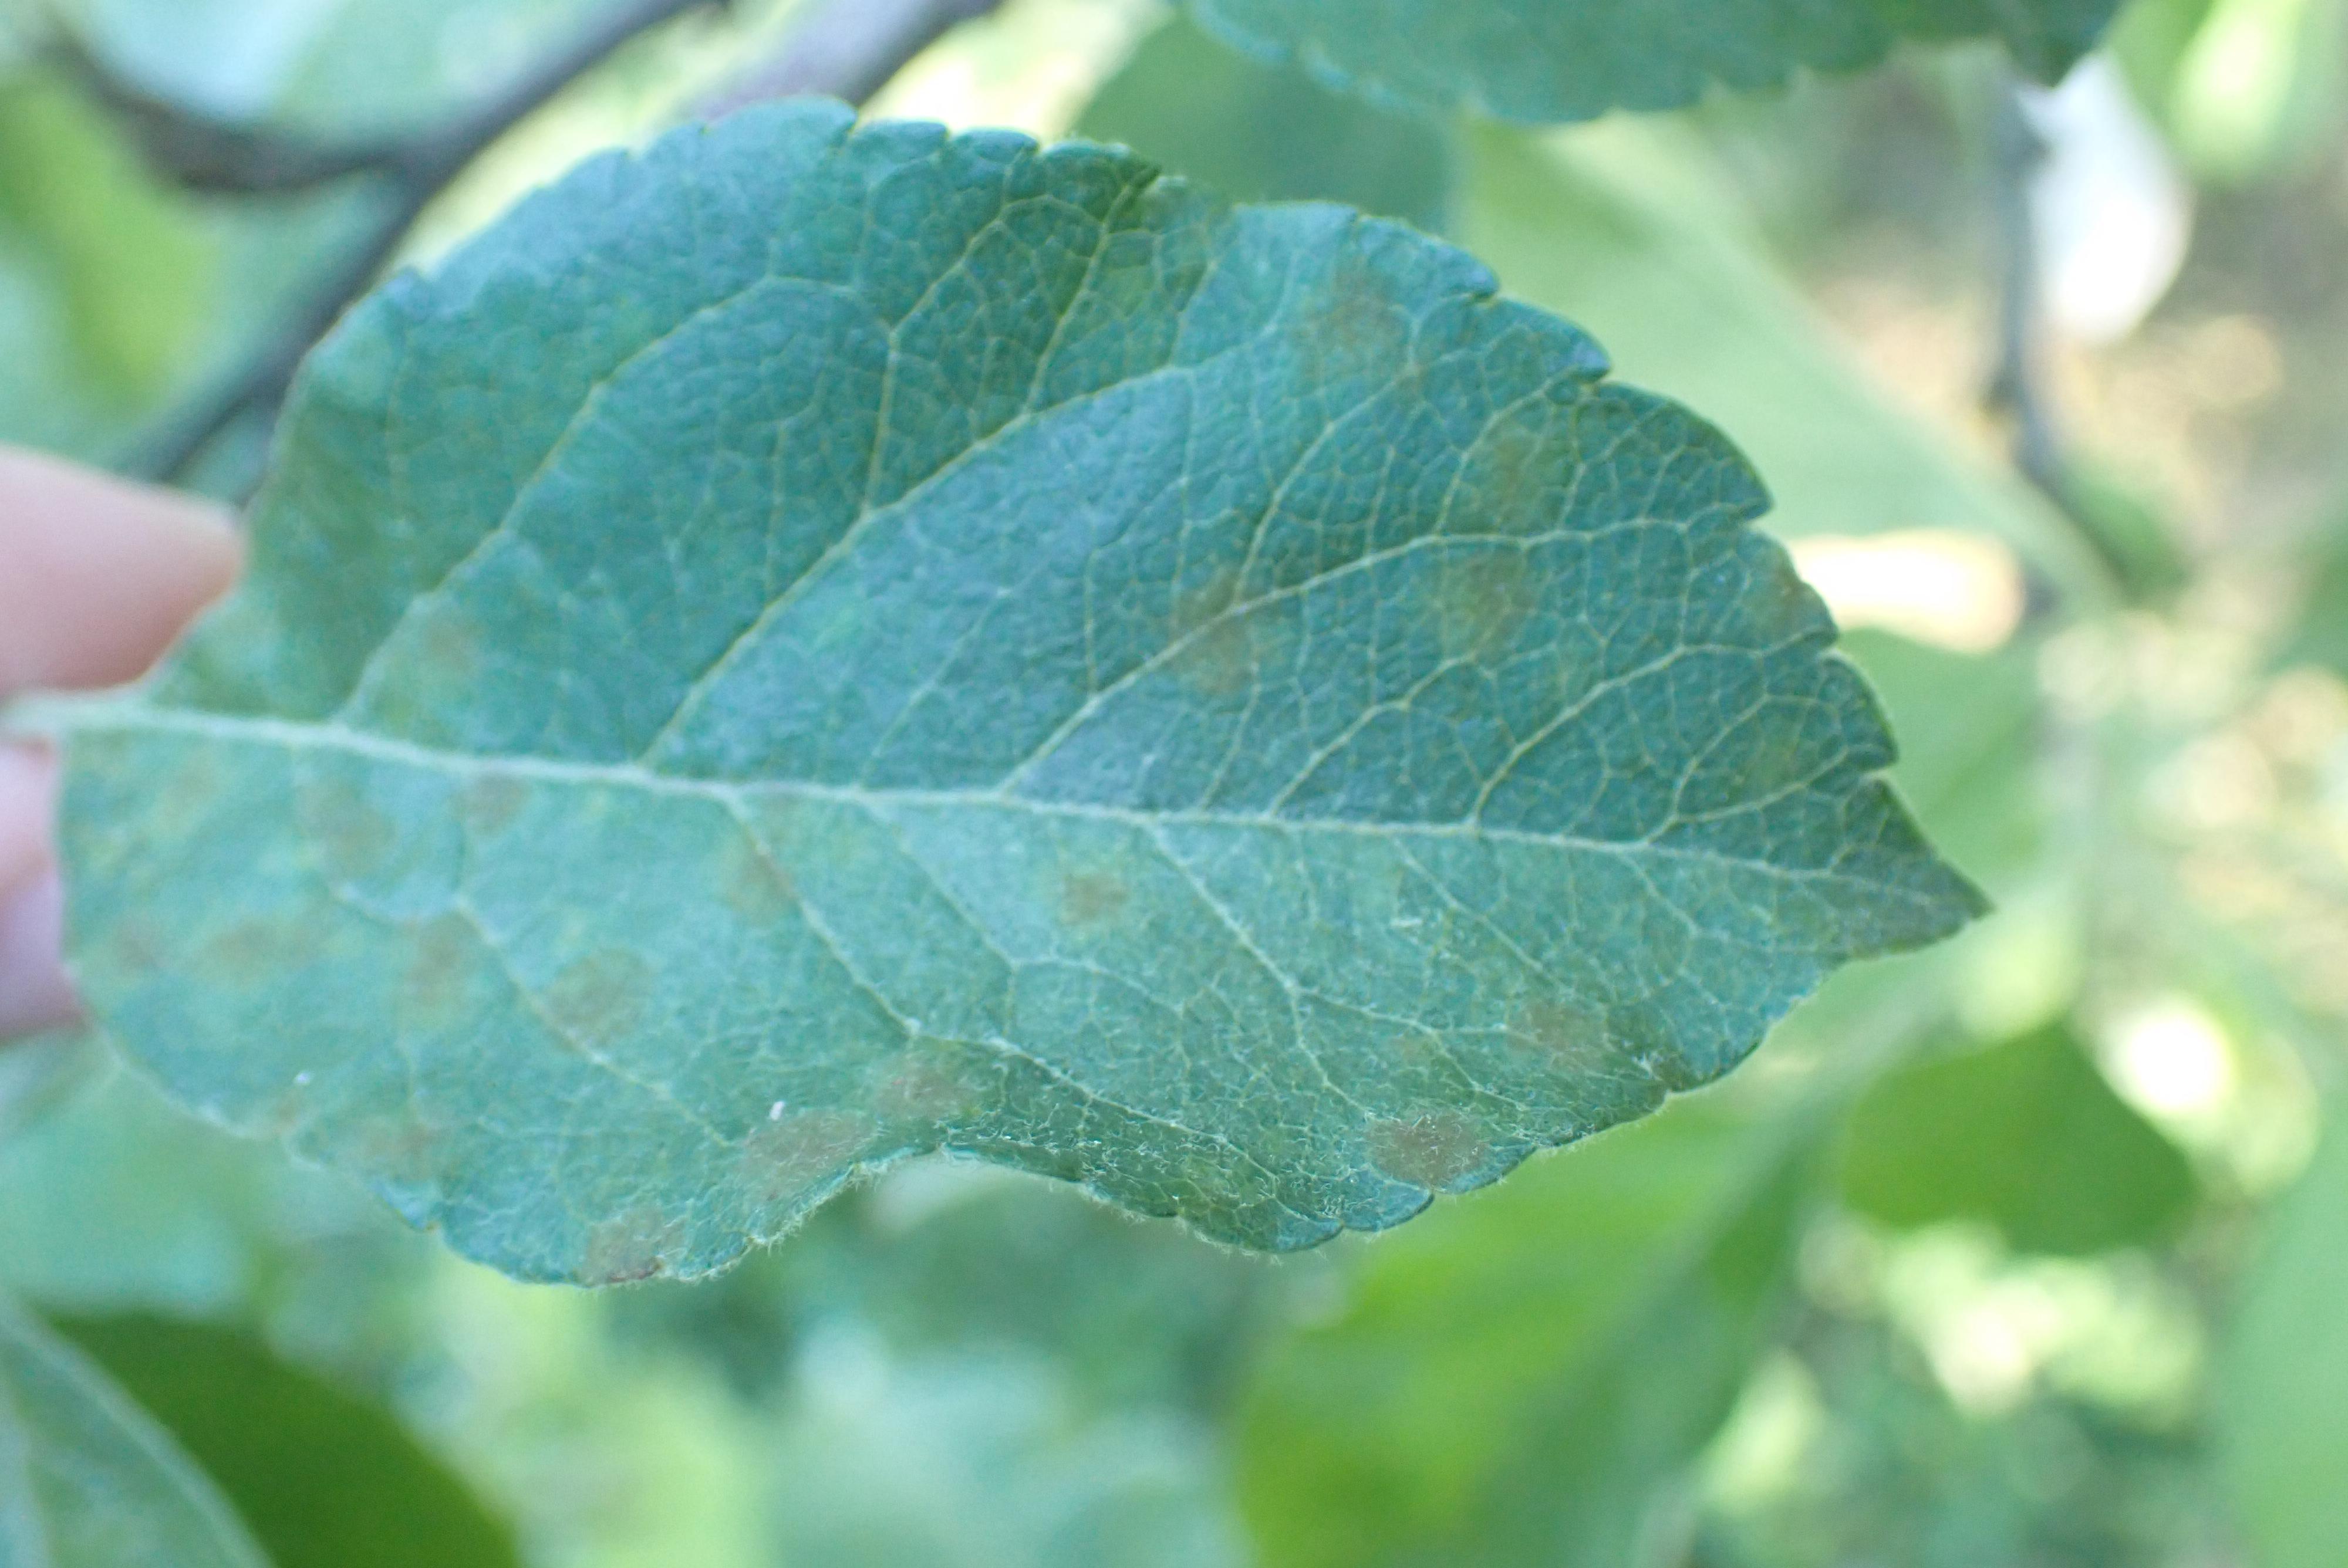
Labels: scab